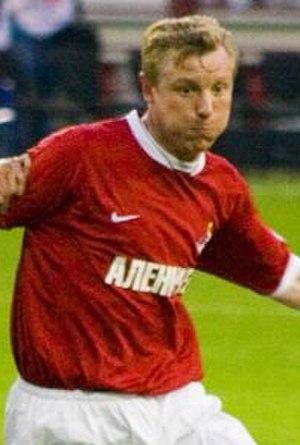
Vladimir Ievguenievitch Bestchastnykh est un footballeur et entraîneur de football russe né le 1ᵉʳ avril 1974 à Moscou. Il est l'actuel entraîneur du Fakel Voronej.